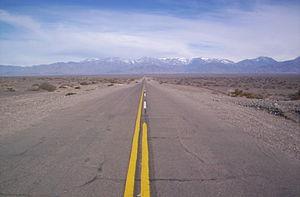
La Route nationale 150 ou Ruta Nacional 150 est une route asphaltée d'Argentine, qui se trouve au sud de la province de La Rioja et au nord de la province de San Juan. Son parcours long de 389 kilomètres relie la route nationale 38 dans la localité de Patquía et le Paso de Agua Negra, à 4 779 mètres d'altitude, à la frontière avec le Chili. Elle relie ainsi l'Argentine avec le port de La Serena sur l'Océan Pacifique.